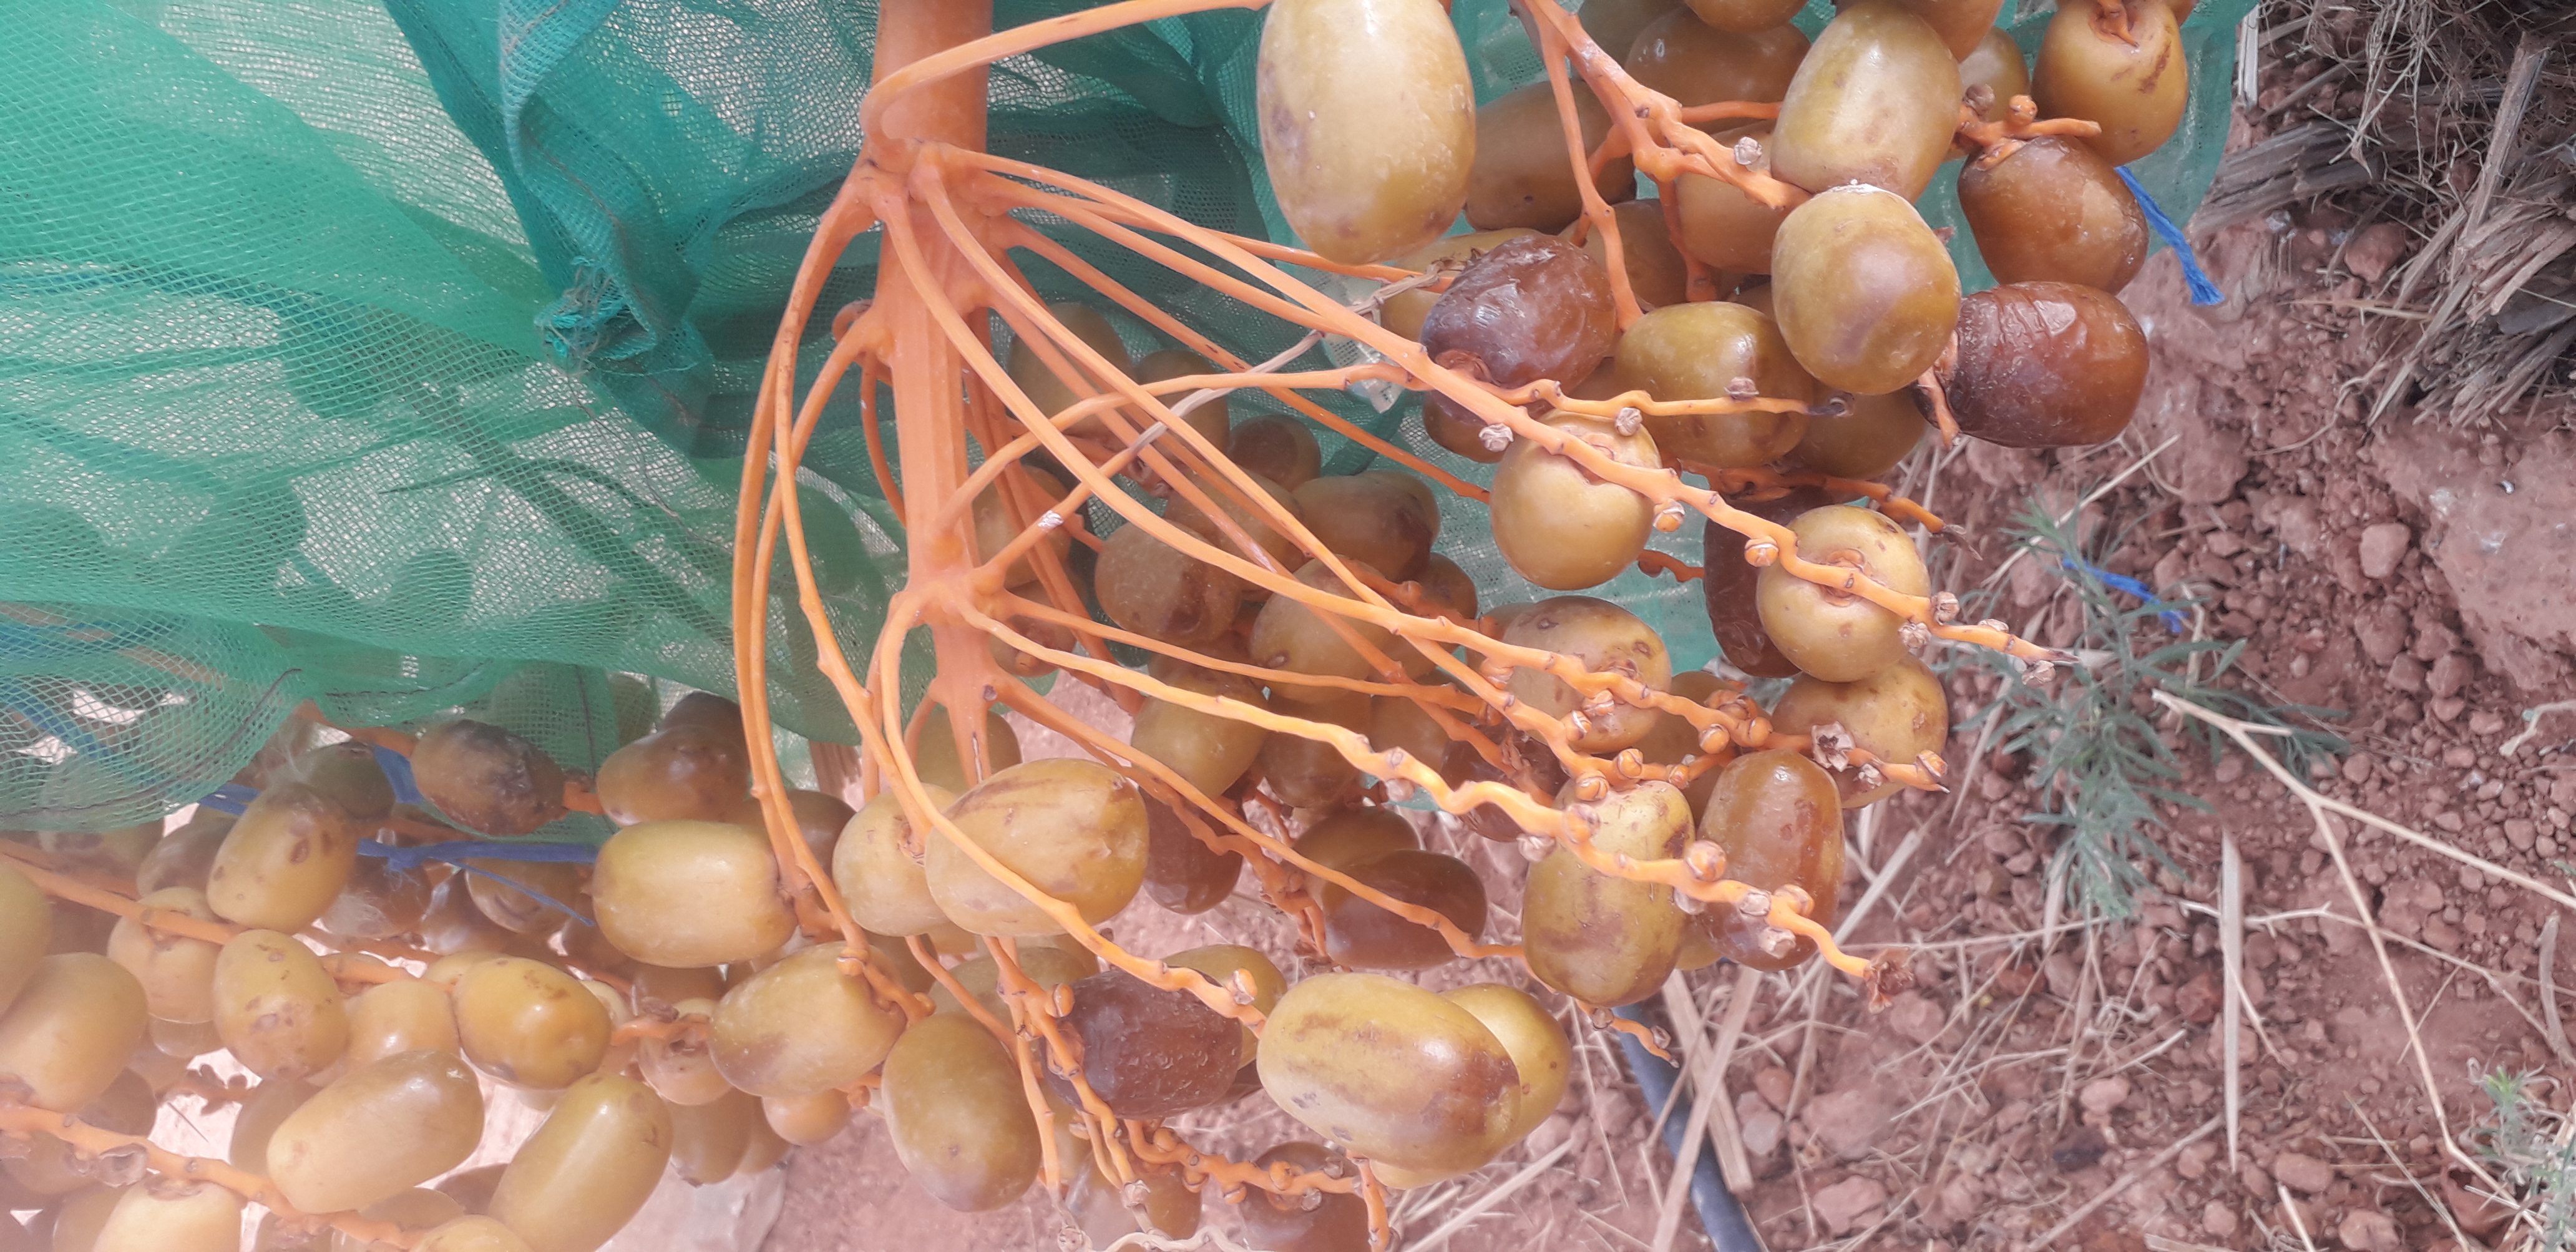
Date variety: Boufagous